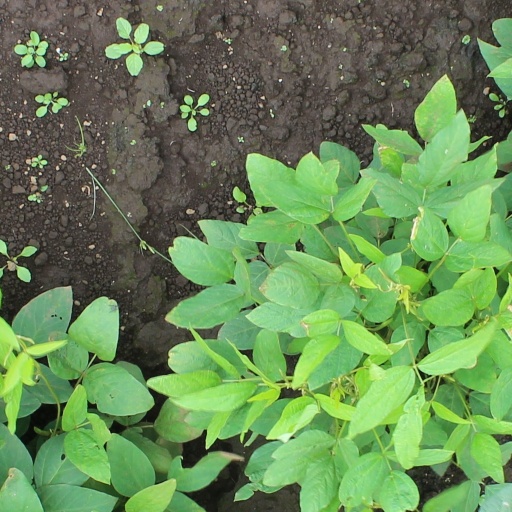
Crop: soybean